Michael Obst (composer)

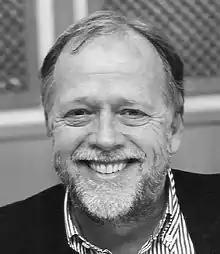
Michael Obst in 2014

Obst was born in Frankfurt am Main. He studied music education from 1973 to 1978 in Mainz, and from 1977 to 1982 studied piano with Alfons Kontarsky and Aloys Kontarsky at the Hochschule für Musik Köln, where he sat his piano examination in 1982. At the same time, between 1979 and 1986, he studied composition with Hans Ulrich Humpert in the Studio for Elektronic Music of the Hochschule für Musik Köln. From 1981 to 1992 he was the pianist and a founding member of the Ensemble Modern, from 1986 to 1989 he worked as an interpreter with Karlheinz Stockhausen, playing synthesizer in Stockhausen’s operatic cycle Licht.